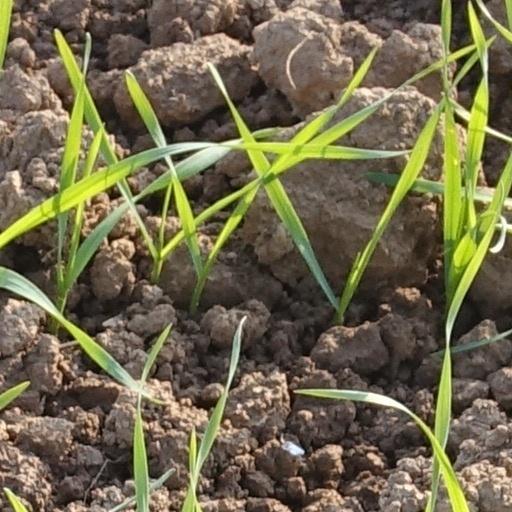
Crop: wheat